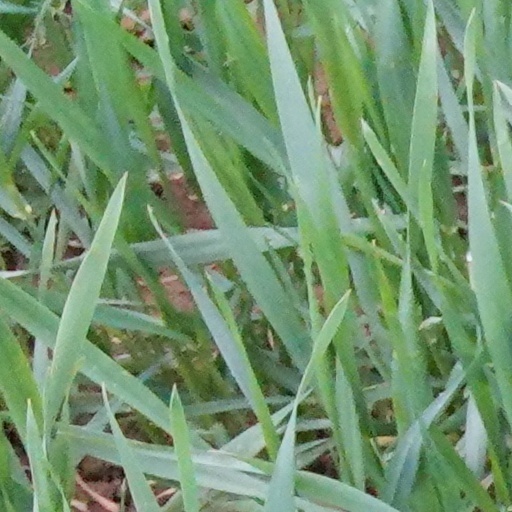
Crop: wheat